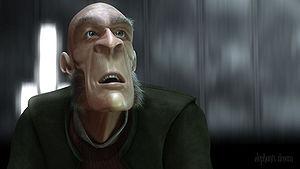
Elephants Dream est un court métrage en images de synthèse réalisé par la Fondation Blender, dans le cadre de son projet « Orange ». Sa particularité est d'avoir été réalisé quasi exclusivement avec des logiciels libres, dans le but d'évaluer leurs capacités dans le milieu du cinéma professionnel.